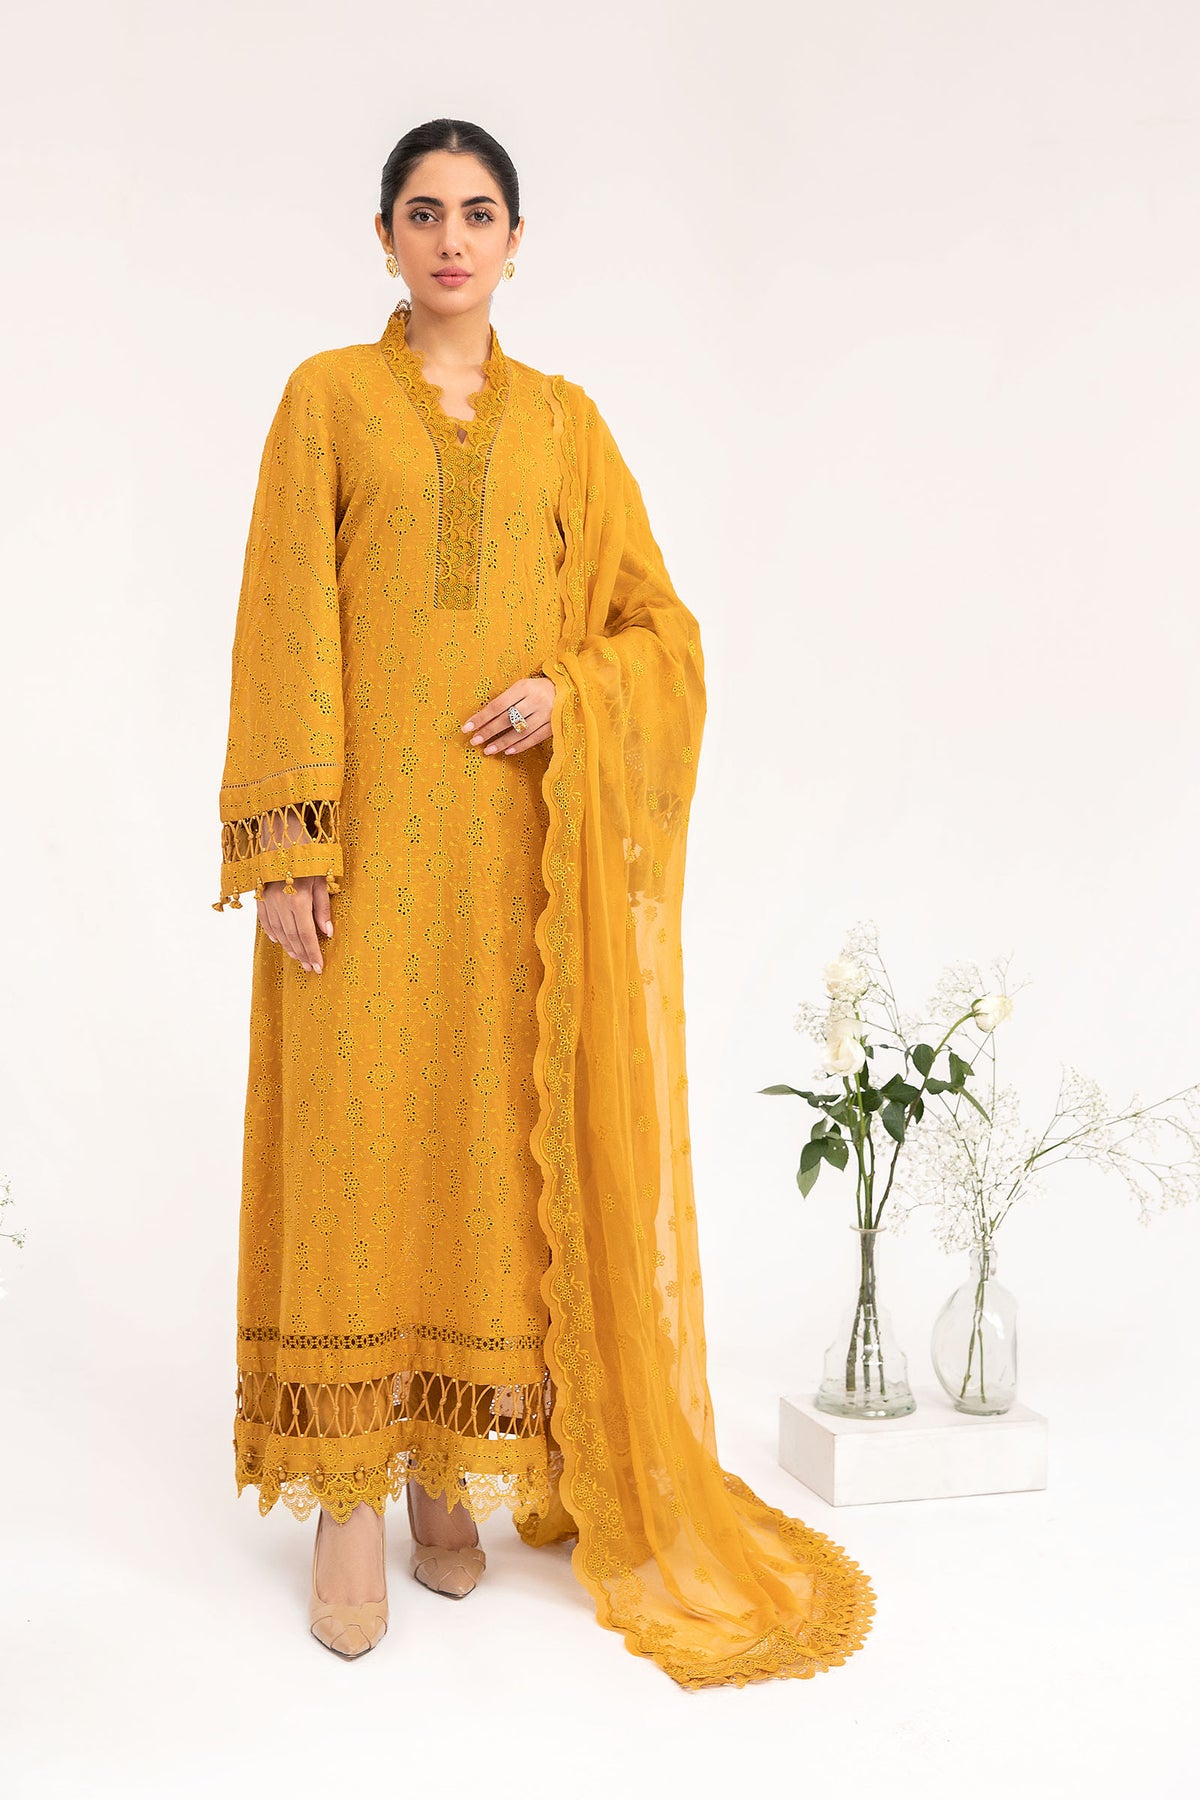
mustard karim embroidered chiff